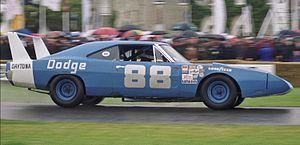
Les Dodge Daytona sont des modèles spéciaux d'automobiles du constructeur américain Dodge. La première génération doit sa courte existence à la série de courses Nascar, d’où le nom « Daytona », référence à la course des Daytona 500.